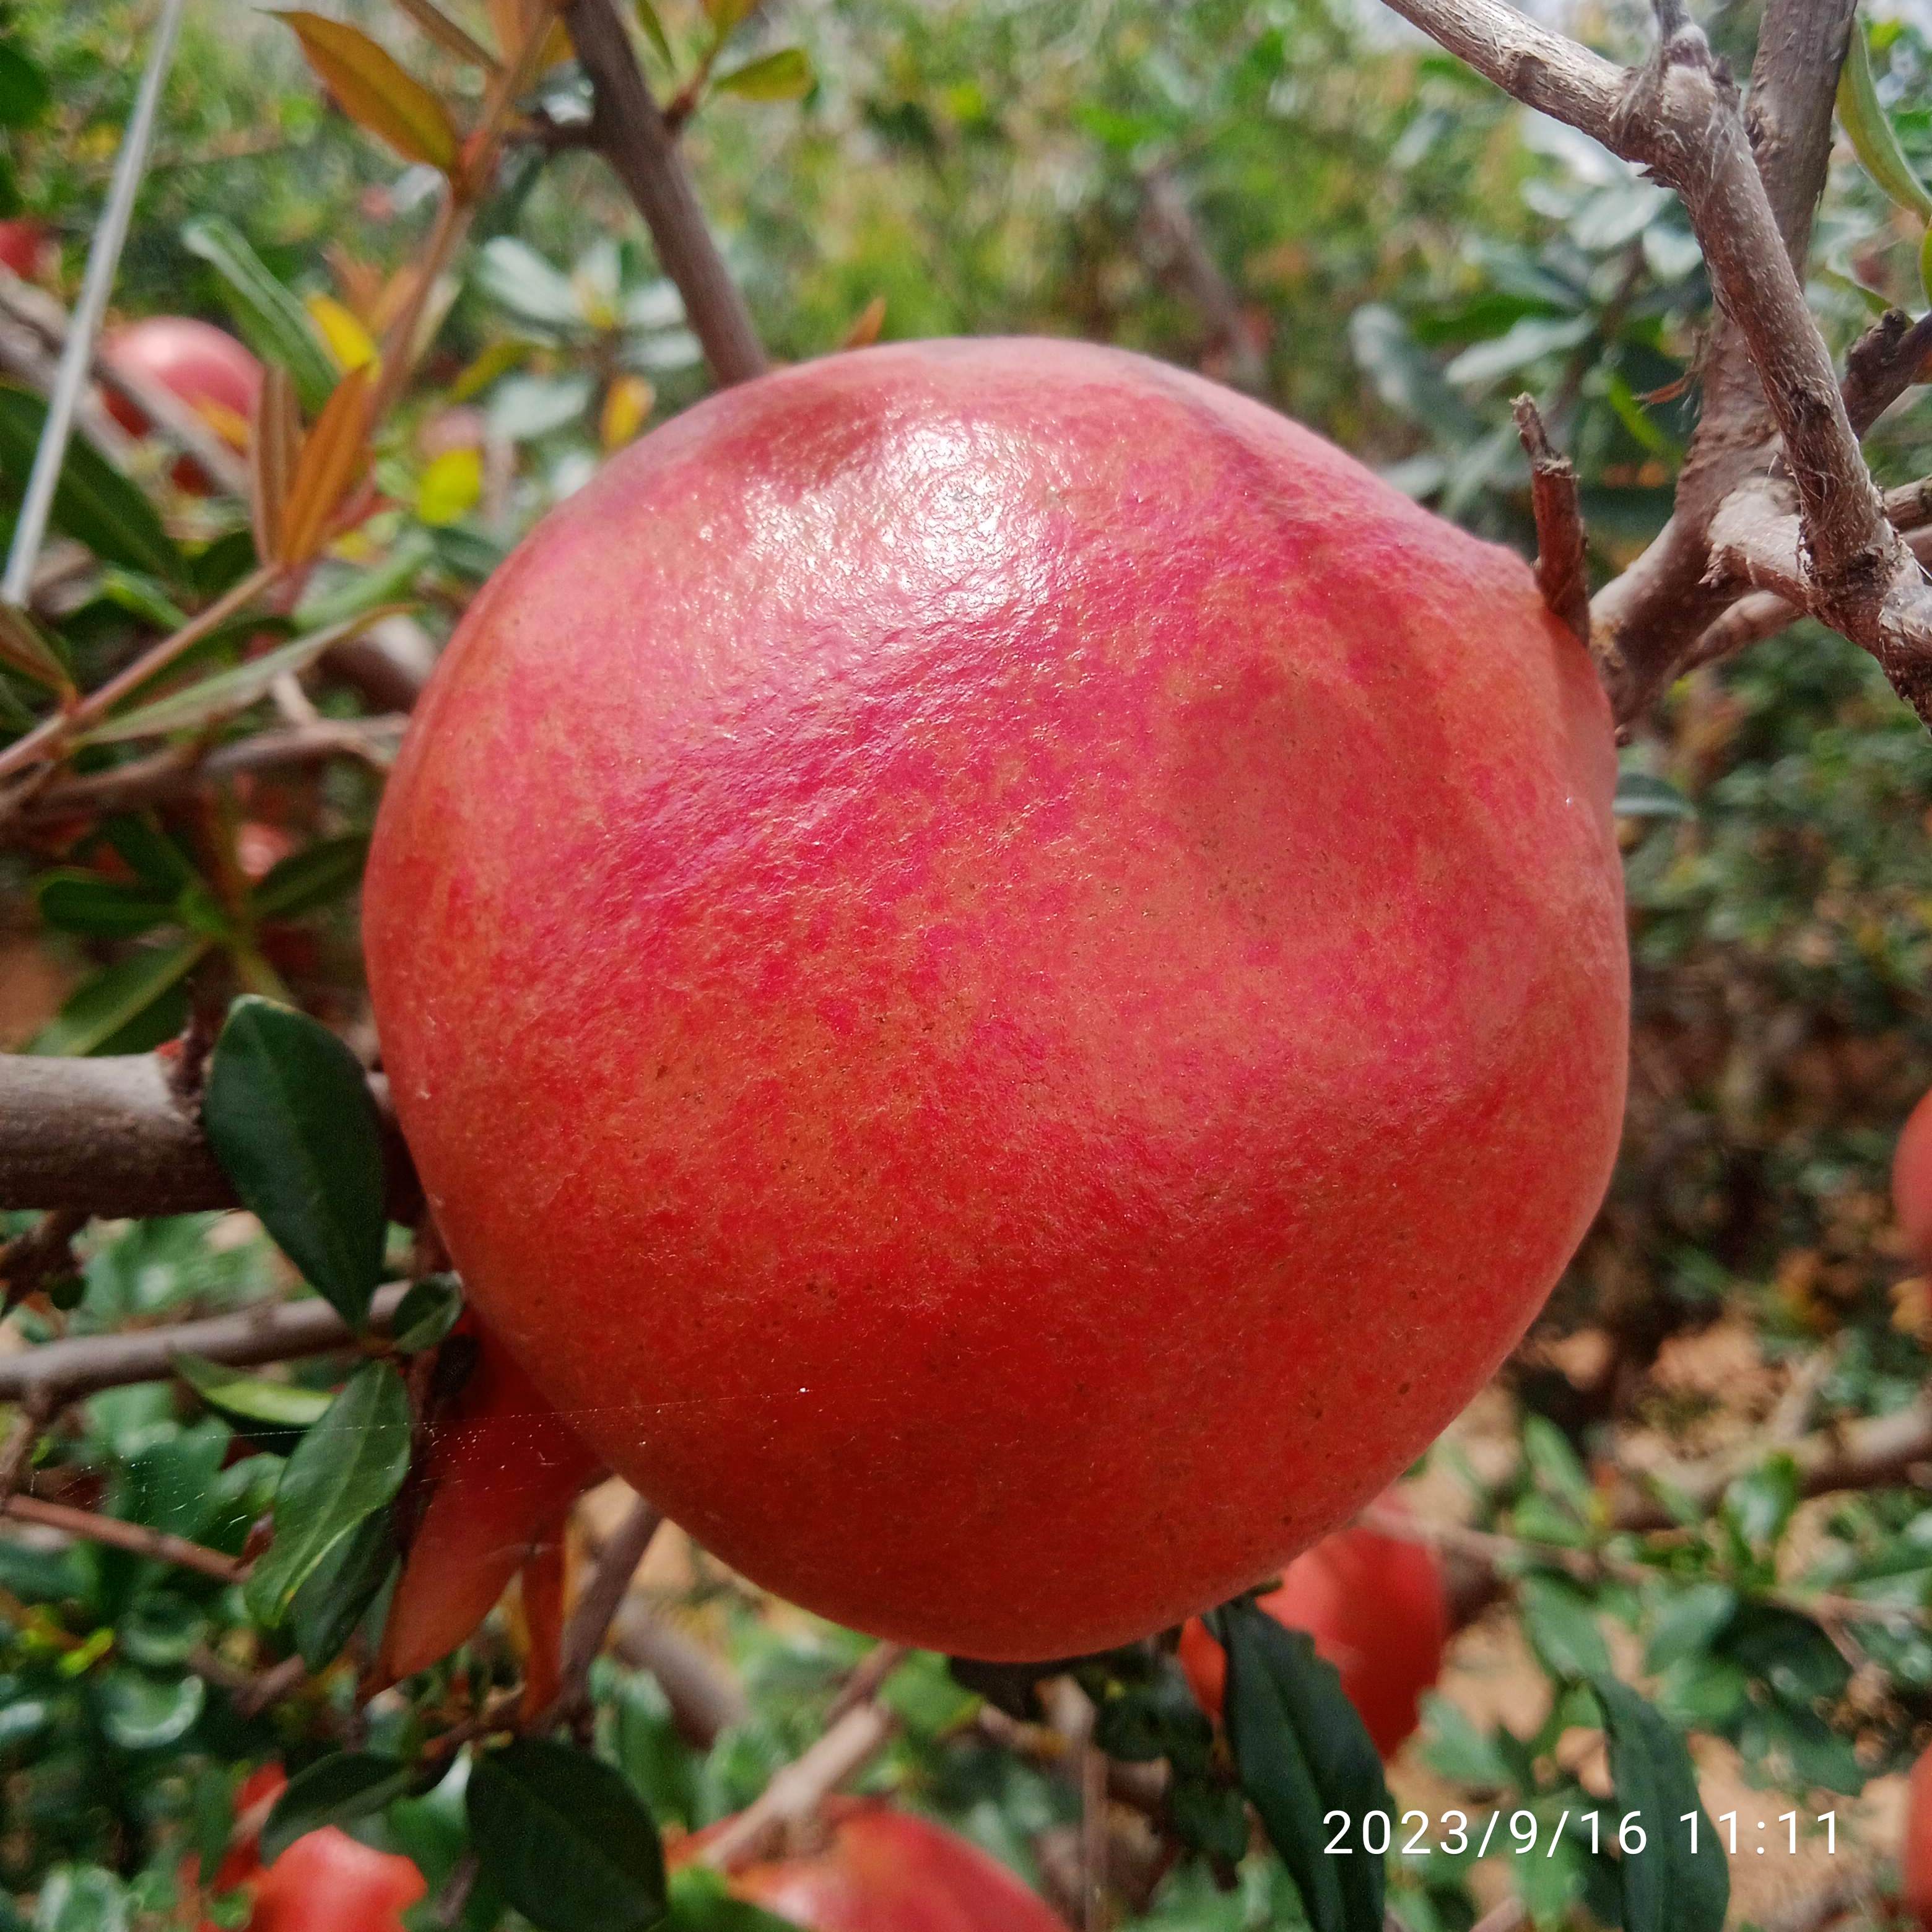
Label: Healthy